Thomas Kapielski

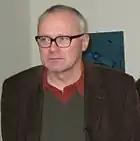
Kapielski in 2006

Thomas Alfred Francis Kapielski (born 1951) is a German author, literary critic, visual artist and musician. He won the 2011 Kassel Literary Prize and the 2010 Preis der Literaturhäuser.